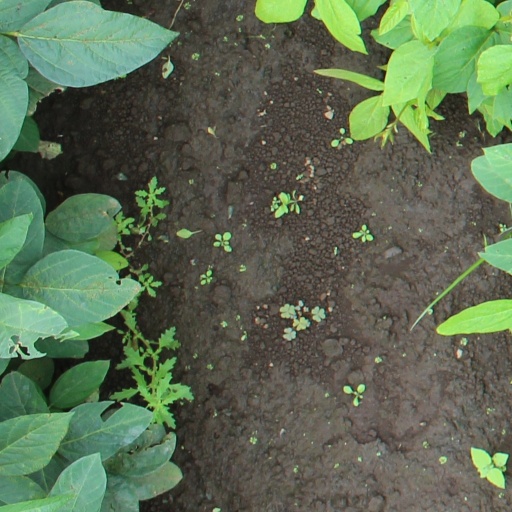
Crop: soybean